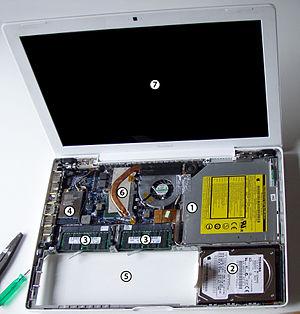
-
Le MacBook est un ordinateur portable Macintosh développé et produit par la société Apple. Le MacBook succédait à l'iBook et au PowerBook de 12 pouces dans le cadre de la transition d'Apple vers des processeurs Intel. Faisant partie de la famille des MacBook, il était destiné au « grand public » ainsi qu'au monde de l'éducation. Lancé sur le marché en 2006, le MacBook a été temporairement retiré de la vente le 20 juillet 2011, jour de renouvellement du MacBook Air, du Mac mini et de sortie de Mac OS X Lion. Il était, jusqu'à sa dernière commercialisation, le Macintosh le plus vendu au monde.